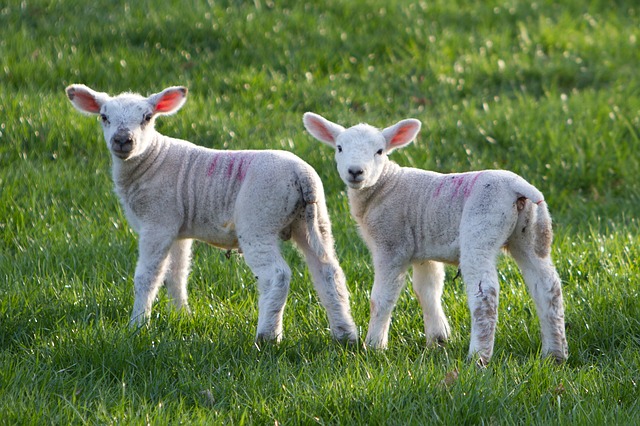
Label: pecora